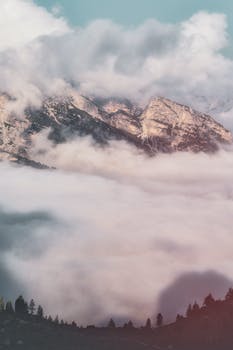
Label: No Watermark